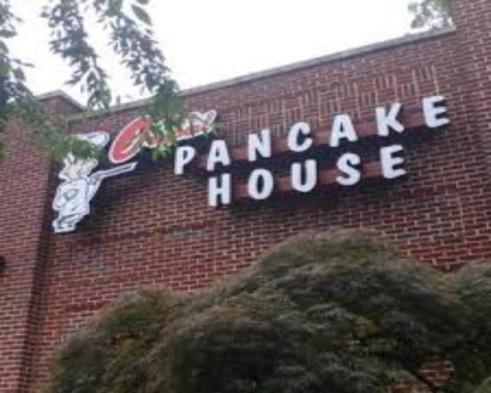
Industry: Food